The Horse with the Flying Tail

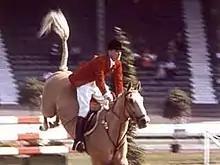
A scene from the film

The Horse with the Flying Tail is a 1960 American documentary film by Walt Disney Productions that won the Best Documentary award at the 33rd Academy Awards. The film is about the palomino horse, Nautical, who won the team gold medal at the 1959 Pan American Games. The film was released theatrically on a double bill with "Swiss Family Robinson", and was later broadcast on "Walt Disney's Wonderful World of Color" in 1964.